Kepler-10b

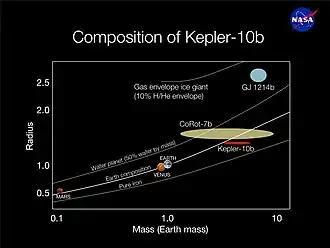
Diagram showing composition of Kepler-10b in comparison with other planets and exoplanets

Kepler-10b is most noted for its rocky surface. It has a diameter 1.47 times that of the Earth. The mass of Kepler-10b is 3.58 times that of Earth and the average density is g/cm. It orbits its star, Kepler-10, in less than a day, at less than a twentieth of the distance from Mercury to the Sun. Its surface temperature on the star lit side is approximately 1,833 K, which is as hot as a blast furnace and hot enough to melt iron.